Brisbane Water National Park

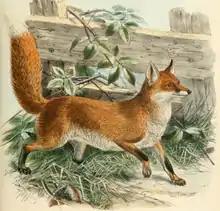
Common Fox, "Vulpes vulpes"

All of these species are listed as endangered and vulnerable on the EPBC threatened species list mainly due to habitat loss, fragmentation of suitable habitat, degradation of habitat such as removal of dead trees and logs, introduction of feral species, inappropriate fire regimes, and climate change. The spotted tail quoll (Dasyurus maculatus) is in serious decline due to habitat loss, competition from predators, and poisoning from humans. The quoll occupies a large home range meaning they require a lot of space for foraging, and is therefore mainly restricted to large reserves and national parks. The species require suitable den sites which can be tree and log hollows, rock outcrops, and caves. Habitat fragmentation and degradation are severe impacts for this species as smaller parcels of fragmented land do not provide the necessary habitat, rainfall, nesting sites, and prey, which the spotted tail quoll relies on for survival.